Cherokee National Holiday

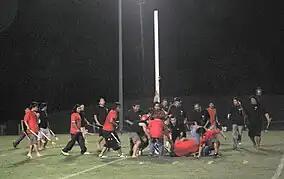
Cherokee National Holiday stickball match on the grounds of Sequoyah High School, Tahlequah, Oklahoma

Each year a committee chooses a new theme for the annual celebration. Some recent themes have included: